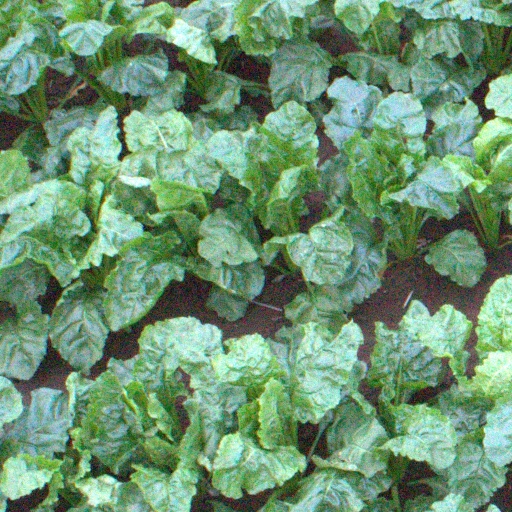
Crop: sugar beet